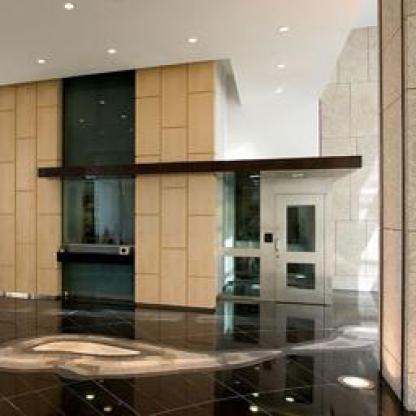
Scene: Indoor